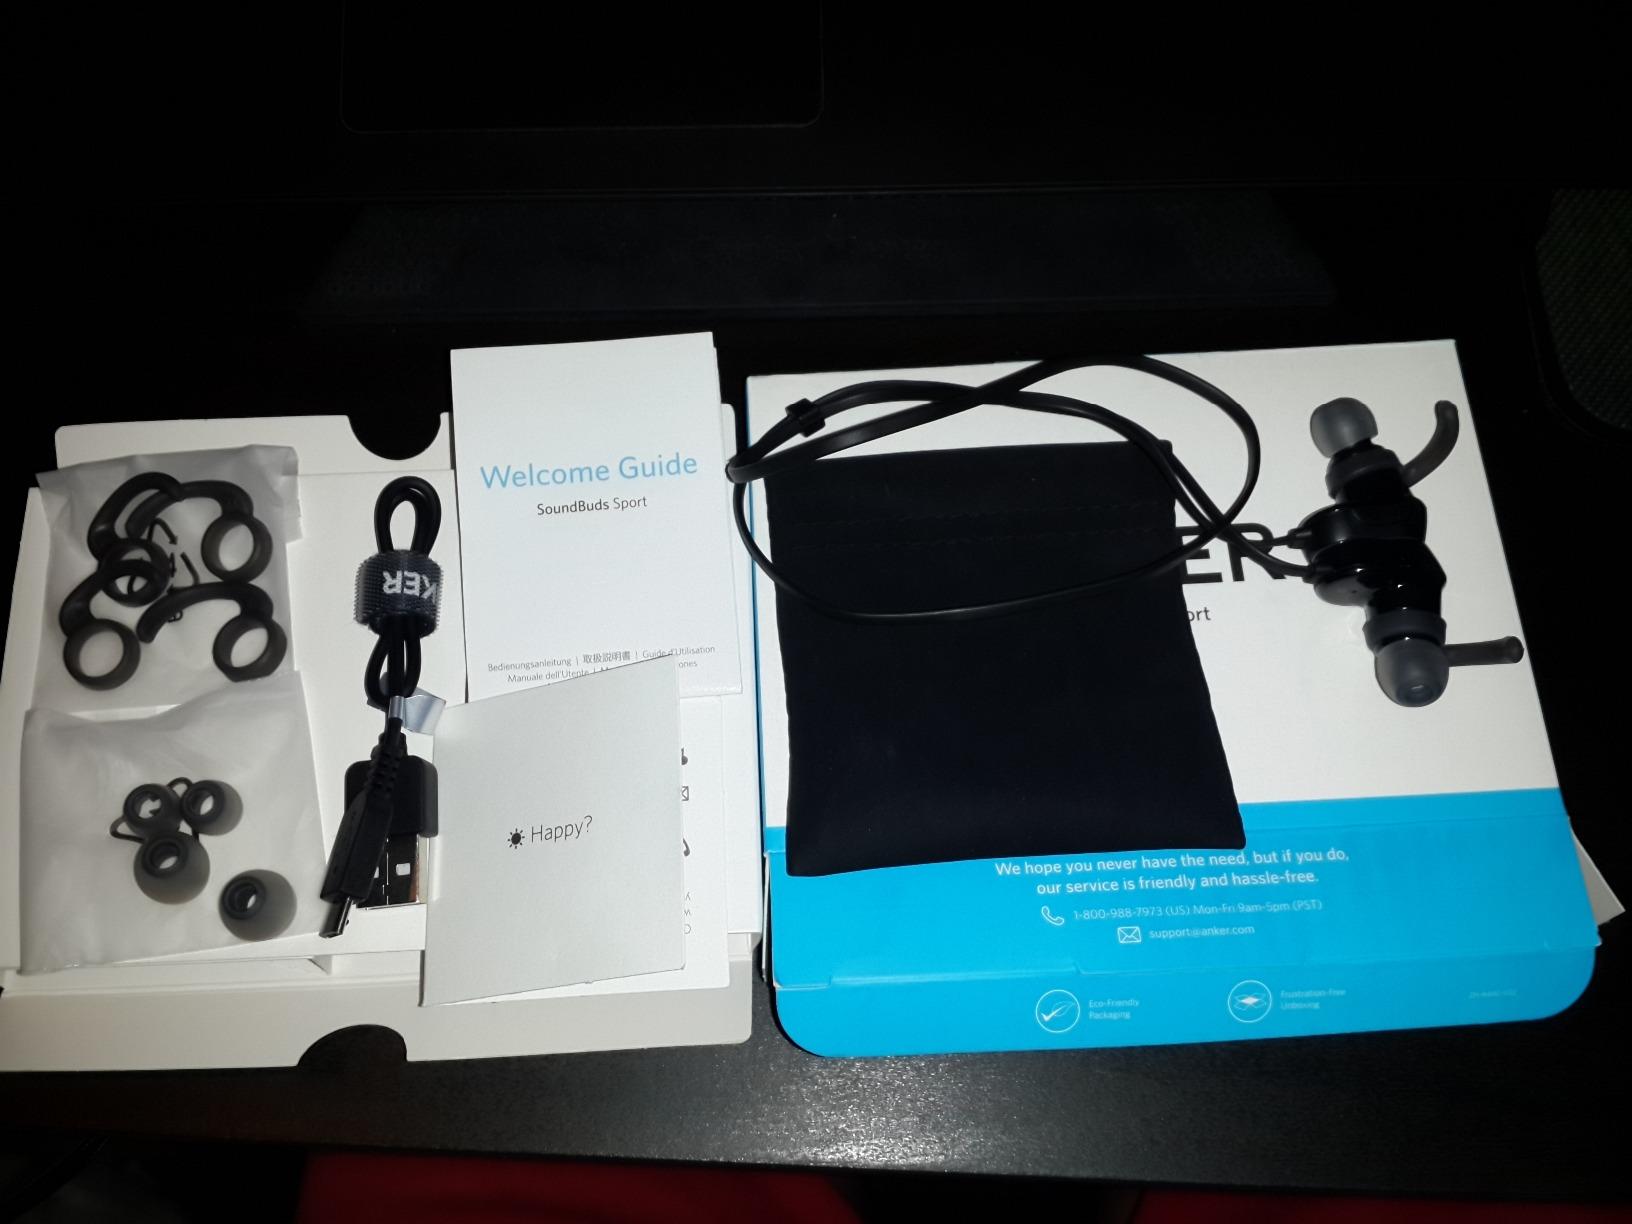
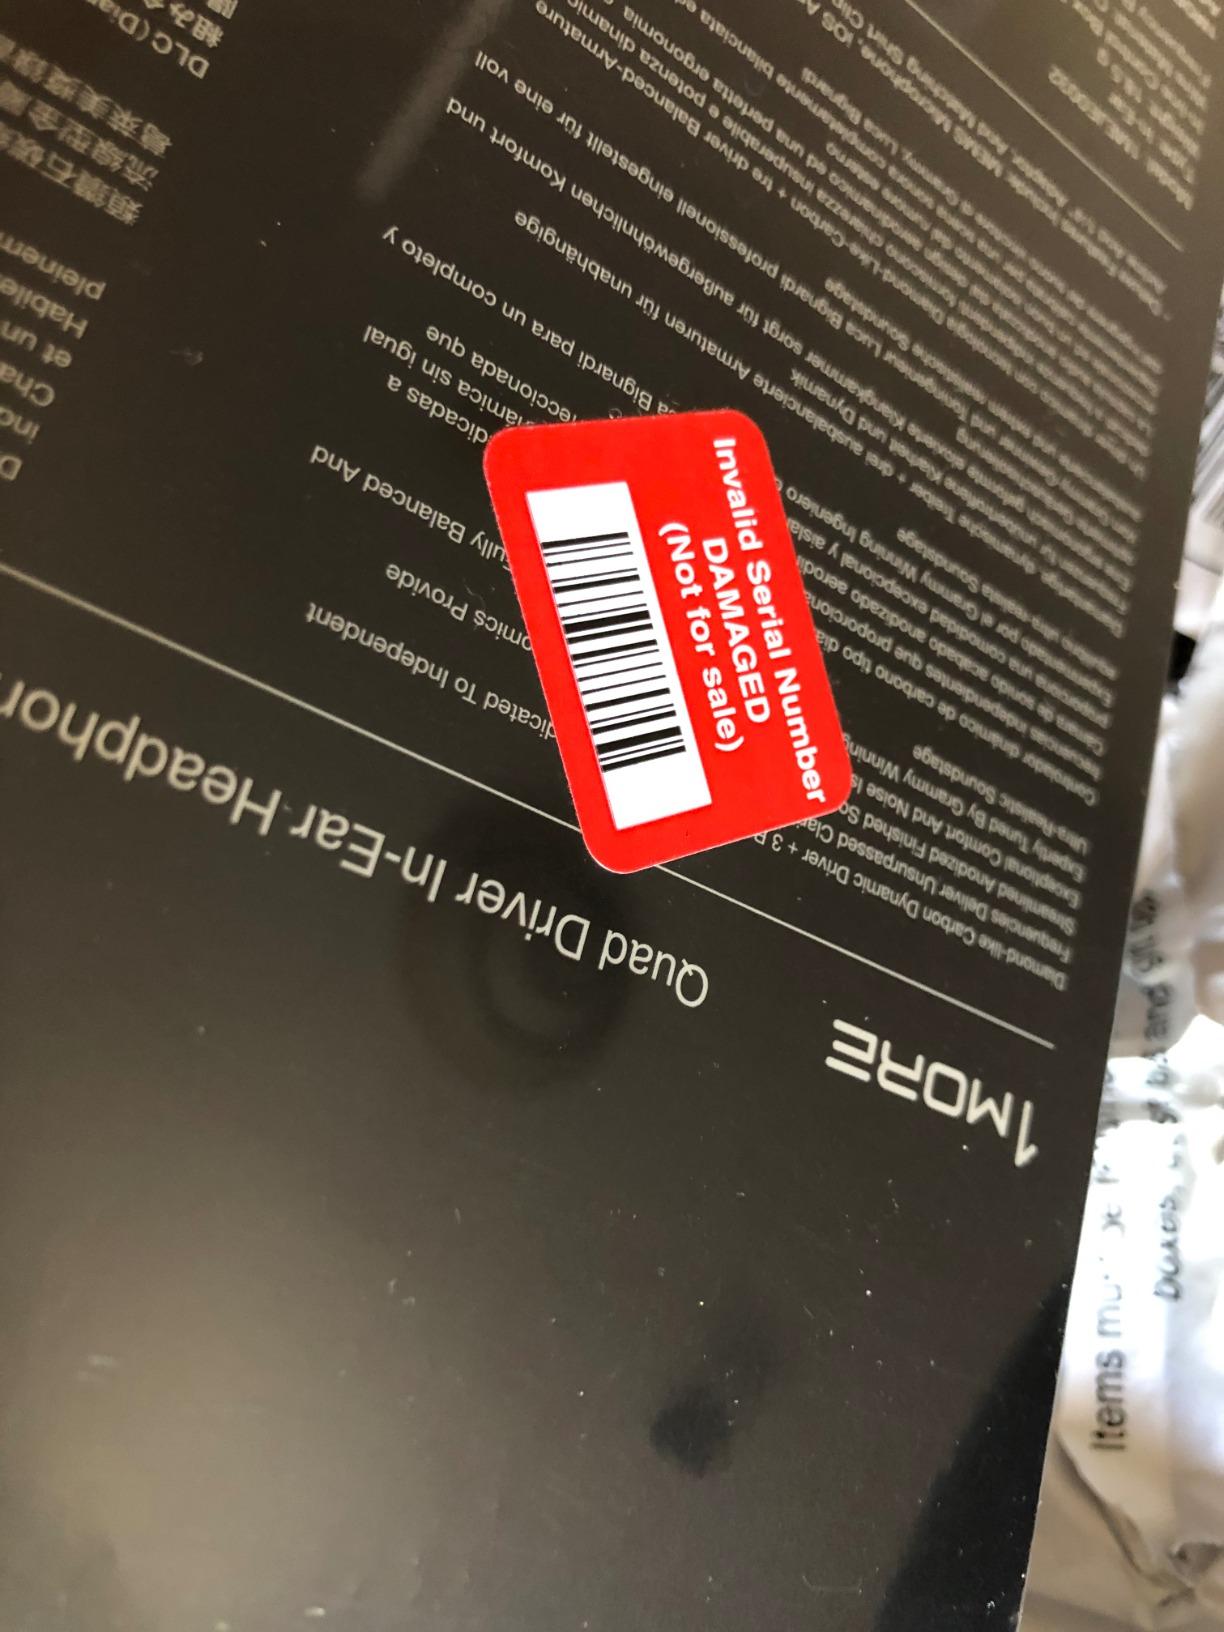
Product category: headphones
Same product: no